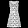
Label: Dress